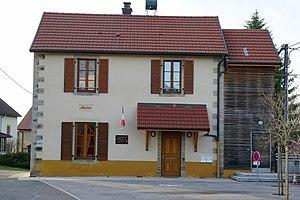
Le Val-de-Gouhenans
Le Val-de-Gouhenans est une commune française, située dans le département de la Haute-Saône en région Bourgogne-Franche-Comté.